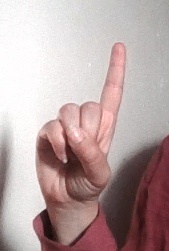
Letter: bb